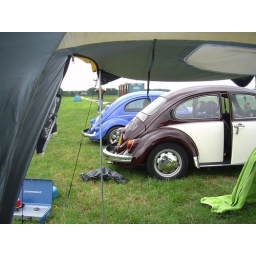
Lovely sight!Ocho and my blue racer in the morning light.Martine and a cup of coffee, life could'nt be better!!!